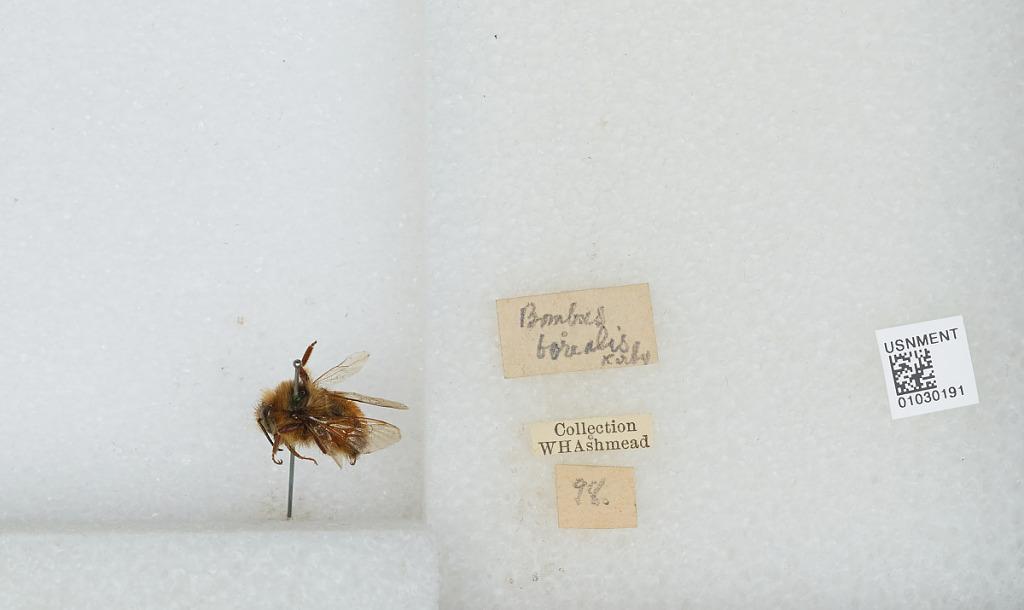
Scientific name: Bombus (Pyrobombus) sylvicola Kirby